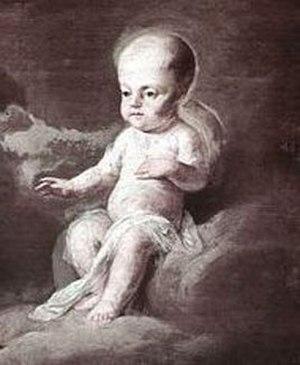
L'archiduchesse Marie-Caroline d'Autriche, était le neuvième enfant et la fille de Marie-Thérèse d'Autriche, Reine de Hongrie et de Bohême, et de François Ier.